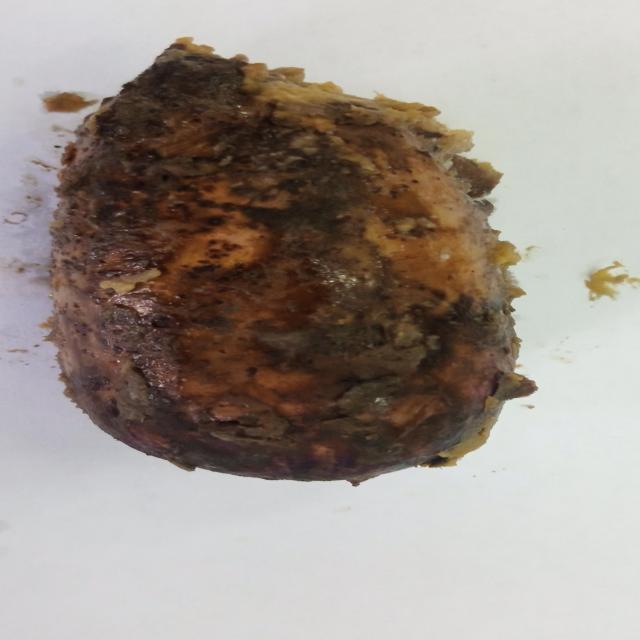
Plum grade: rotten